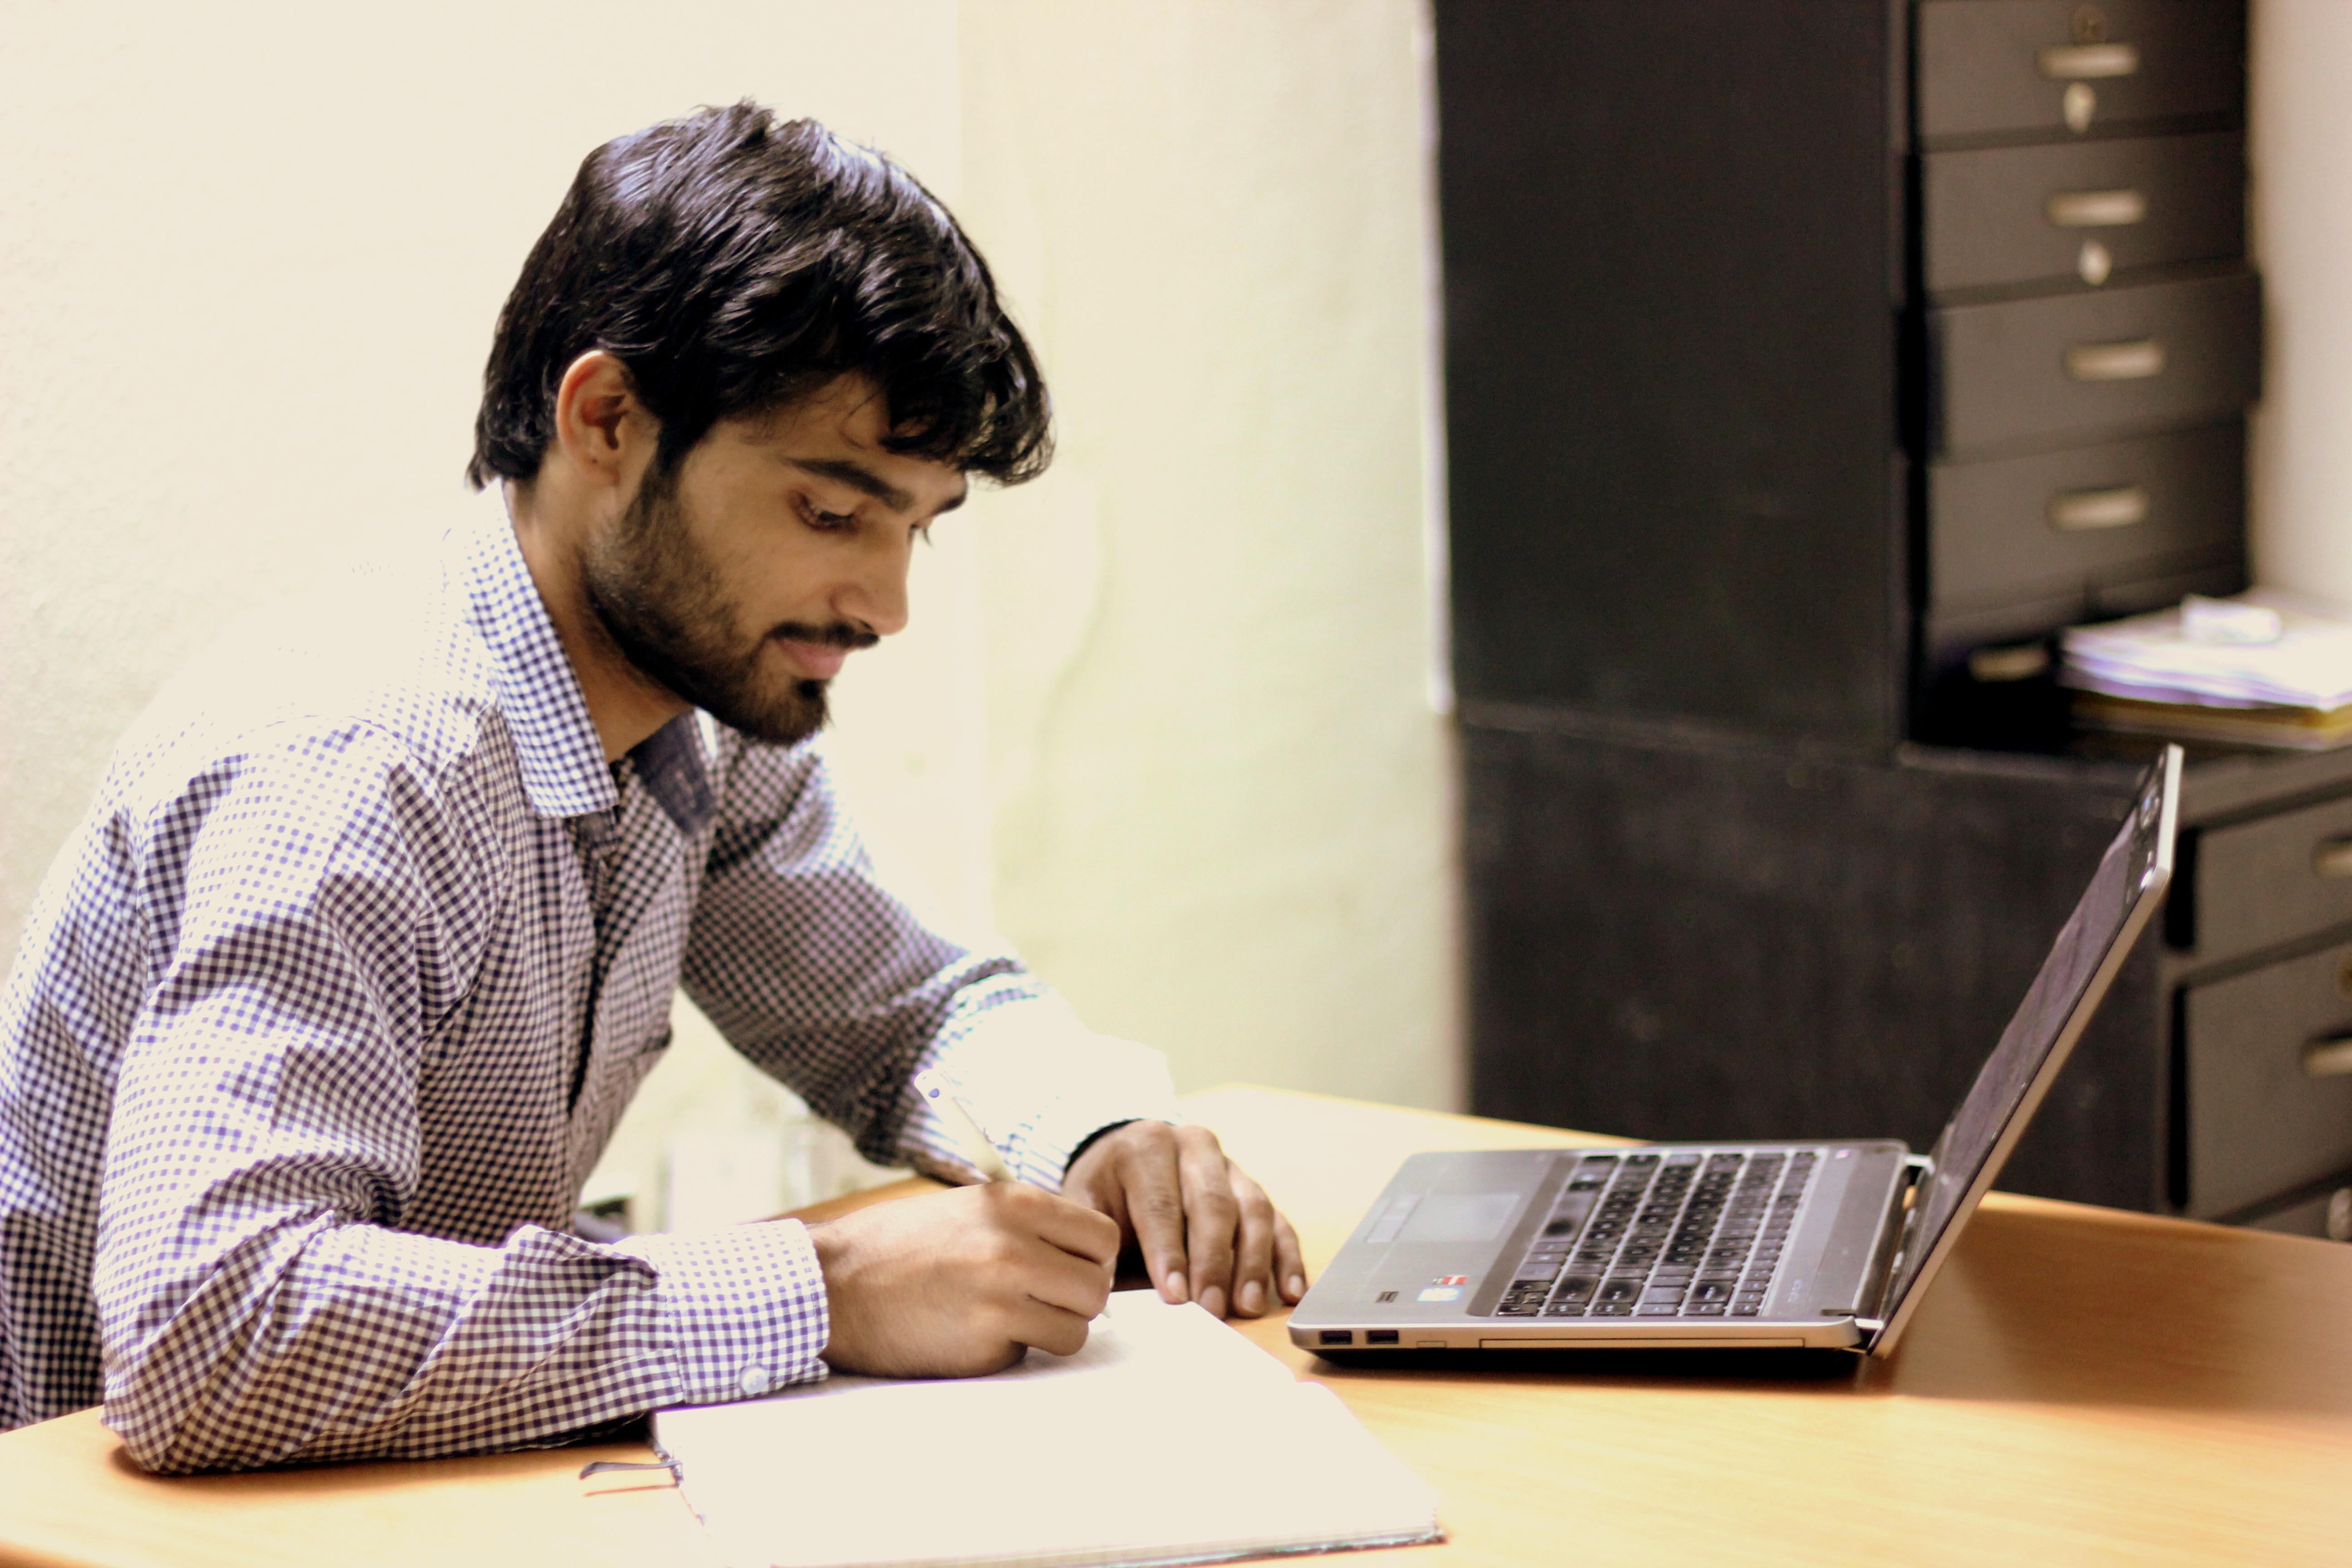
writing, person, professional, conversation, education, design, learning